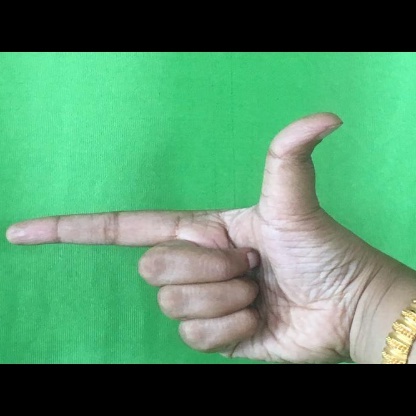
Mudra: Chandrakala